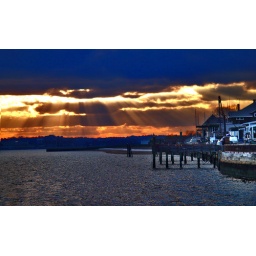
The last few minutes of daylight fall over the ocean at the beach in South Boston.